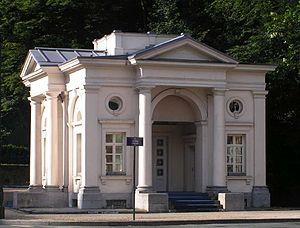
L’avenue Louise est une avenue bruxelloise s’étendant de la place Louise au bois de la Cambre. C'est l'une des avenues les plus chères et les plus réputées de la capitale.
L’octroi est une contribution indirecte perçue par les municipalités à l'importation de marchandises sur leur territoire. Cette taxe frappait les marchandises les plus importantes et les plus rentables telles que le vin, l'huile, le sucre, le café, etc. Il est signalé dès le XIIᵉ siècle à Paris et servait à financer l'entretien des fortifications et les travaux d'utilité publique. Historiquement répandu, l'octroi tend à disparaître mais existe encore au début du XXIᵉ siècle : par exemple l'octroi de mer est en vigueur dans plusieurs régions d'outre-mer françaises.